Krasny Yar, Krasnoyarsky District, Samara Oblast

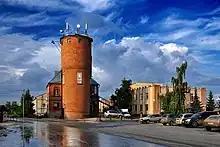
Street of Krasnyy-yar

Krasny Yar is a rural locality (a "selo") and the administrative center of Krasnoyarsky District, Samara Oblast, Russia. Population: